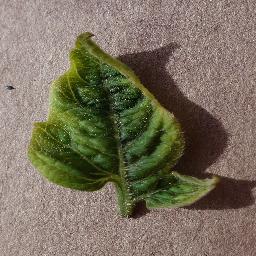
Label: Tomato___Tomato_Yellow_Leaf_Curl_Virus